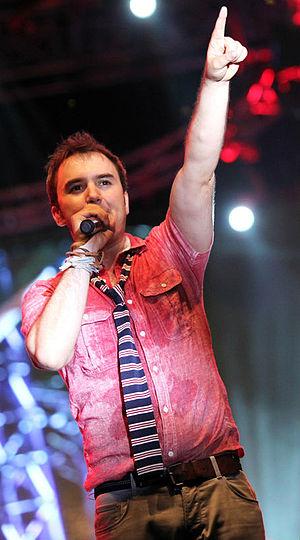
Mustafa Ceceli, né le 2 novembre 1980 à Ankara, est un chanteur, compositeur et producteur turc.